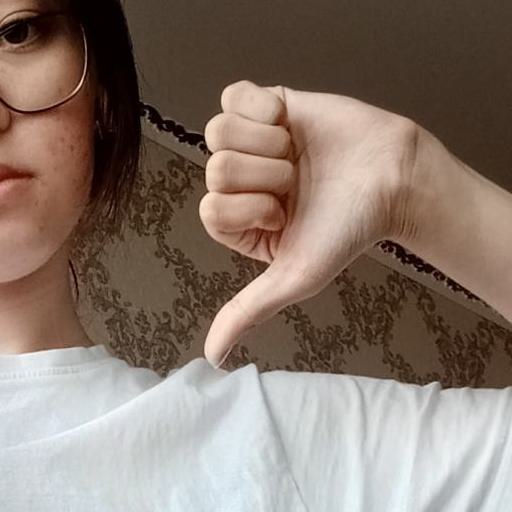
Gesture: dislike